Turgenev (crater)

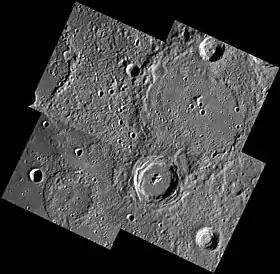
MESSENGER WAC mosaic with Turgenev in upper right

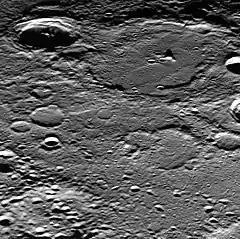
Oblique view with Turgenev in upper right

Turgenev is a crater on Mercury. Its name was adopted by the International Astronomical Union (IAU) in 1979. The crater is named for Russian writer Ivan Sergeyevich Turgenev.